Calvin Royal III

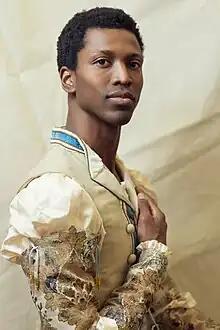

Calvin Royal III (born ) is an American ballet dancer. He is the third black dancer to be a principal dancer with the American Ballet Theatre.